Richard A. Penry

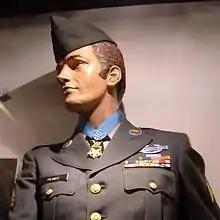
Penry's Medal of Honor and ribbons on display at the Sgt. Richard Penry Medal of Honor Memorial Military Museum in Petaluma, California

In the 1970s, Penry was arrested for selling cocaine to an undercover agent. He was placed on parole in 1974, the judge stated that Penry had "done more for his country in one day than most do in a lifetime." Penry was arrested again in 1976 and put on probation.